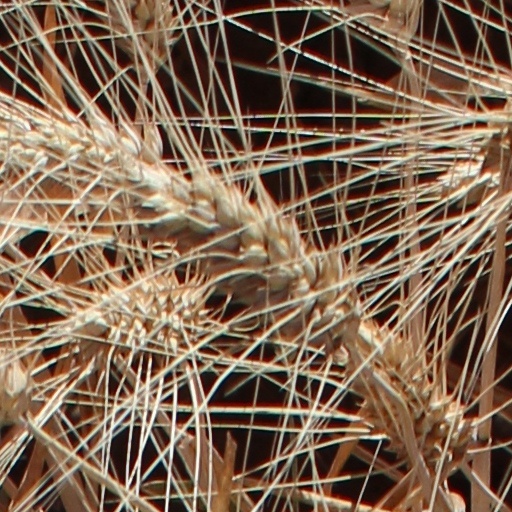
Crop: wheat